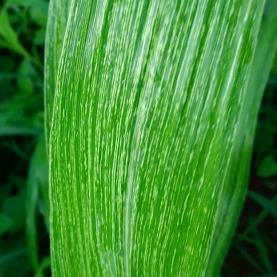
Crop: Maize
Condition: stripe-d